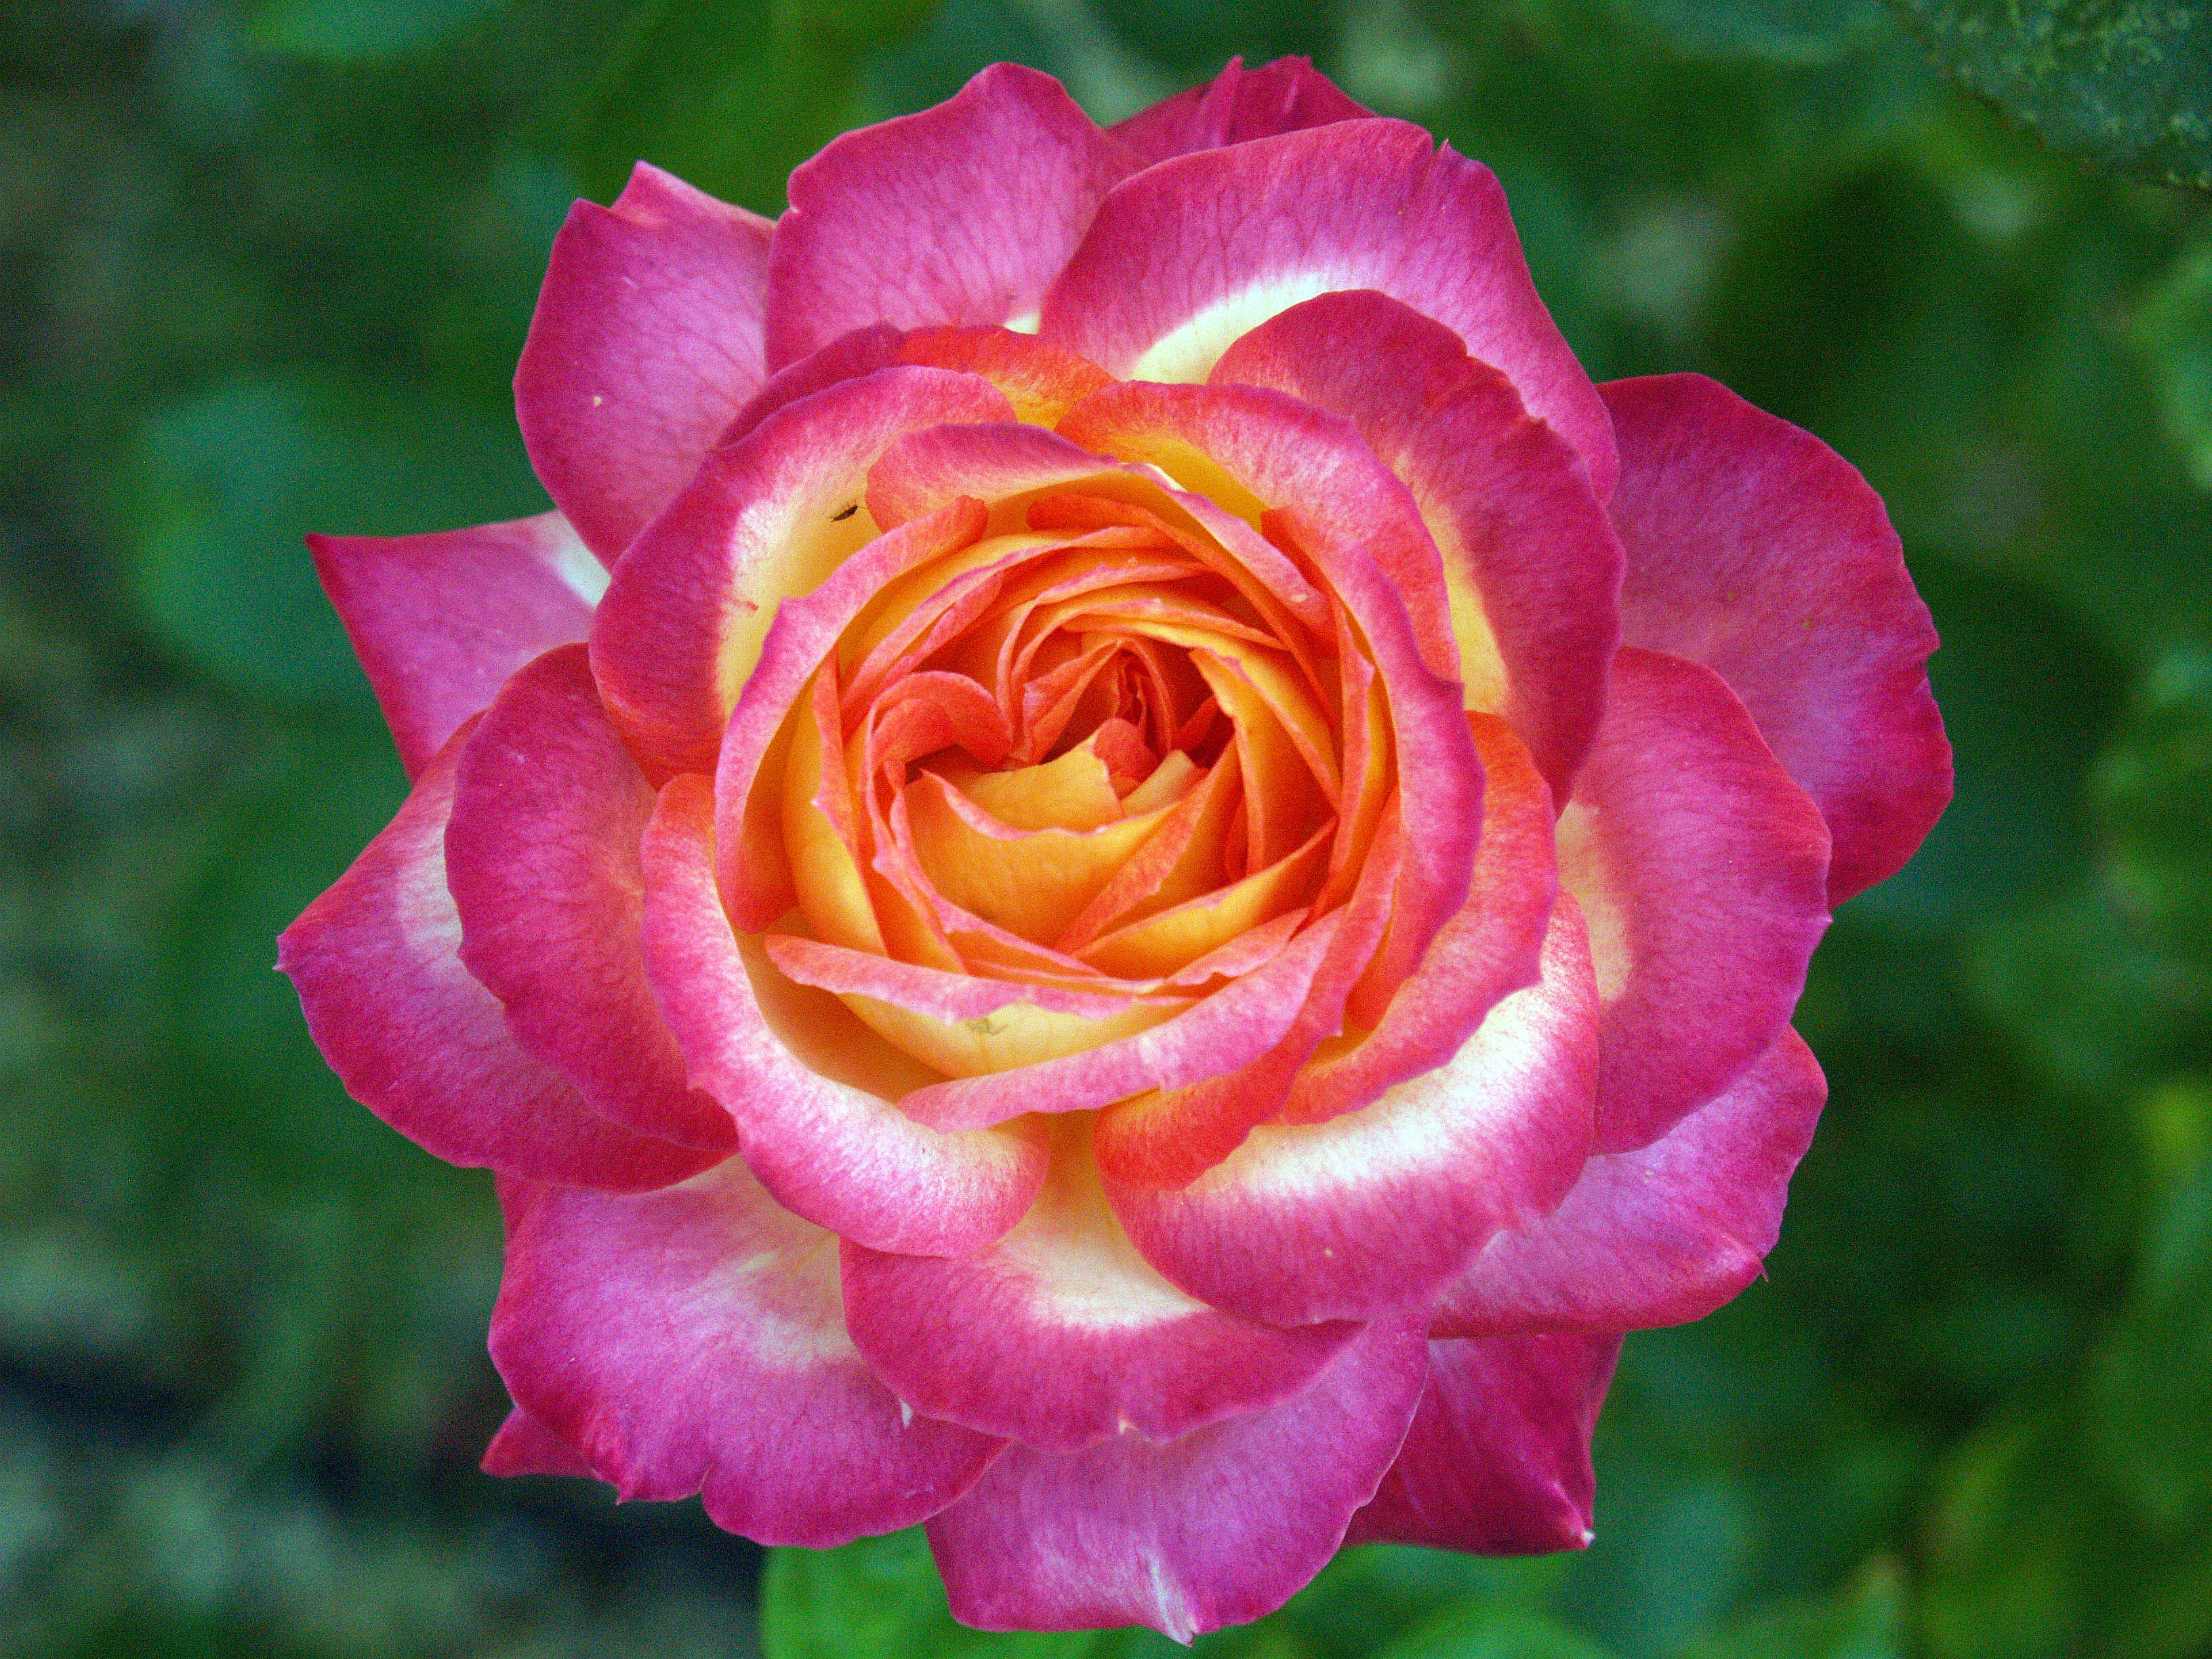
nature, plant, flower, petal, wild, rose, macro, pink, rosa, spring flowers, floribunda, pinkish, foreground, flowering plant, garden roses, rose family, land plant, rosa centifolia, rose order, austrian briar